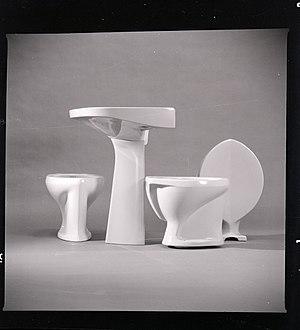
Ideal Standard International est un groupe appartenant à l'industrie sanitaire. Fabricant de produits sanitaires fondé en 1901, son siège social est basé à Bruxelles en Belgique. Propriété principale de Bain Capital depuis 2007, le groupe a été racheté en 2018 par Anchorage Capital et CVC Credit Partners.
Gio Ponti est un architecte, designer, peintre, auteur, enseignant et directeur de publications italien.